Lur (deity)

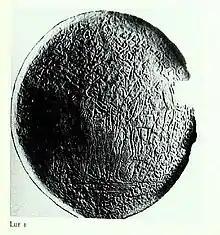
Bronze Mirror of Tinia, Lur and another unknown young man found in Vulci. Pushkin Museum of Fine Arts, Moscow. Ca, 350 BCE

Lur is mentioned on the Lead Plaque of Magliano, which seems to bear a list of names of underworld deities--Cautha, Thanr, Calus, Suri--along with information about dedications to them. The beginning of side B reads: "mlach thanra calusc ecnia iv avil mi menicac marca lurcac" meaning ""O beautiful (deity) of Thanr and Calus ecnia (subj. pro imp.?) IV year (each 4 years?); I (am) of "Meni", "Mar(is)" and "Lur"..." The last two lines read: "tins . lursth . tev huvi thun /lursth sas afrs . naces" which van der Meer interprets as: ""for Tin in the area of Lur, O referee, offer(?) a firstling /[and make an offering of a firstling] in the area of Lur, for the beloved ancestors themselves." Note the connection of Lur with Tin(ia) here. Lur is also mentioned on another lead plaque from Santa Marinella, which shows a connection to Tinia and reinforces this relation with other findings in Bolsena inscribed with "lurs" near two Tinia altars.